Main Nagin Tu Nagina

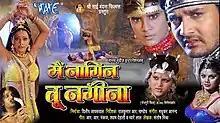
Main Nagin Tu Nagina Poster

Main Nagin Tu Nagina is a 2011 Indian, Bhojpuri-language drama film directed by Rajkumar R. Pandey and produced by Dilip Jaiswal, and associate directed by Manoj R Pandey, starring Manoj R Pandey, Pradeep Pandey, Pakhi Hegde, Sanjay Mishta, Vaishnavi. The film was released on 21 March 2011.